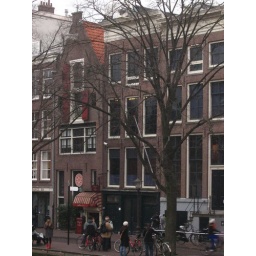
Anne Frank house in the middle, the one with the dark green doors on the first level.